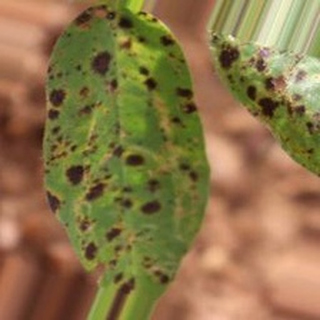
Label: groundnut_late_leaf_spot